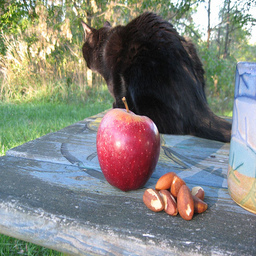
Label: Apple